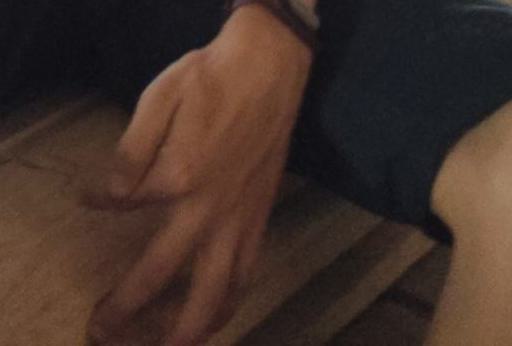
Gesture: no_gesture